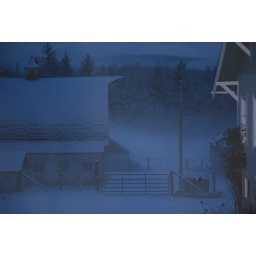
The road home includes passing by this farm house and barns. The snow was stirred up as we passed by.